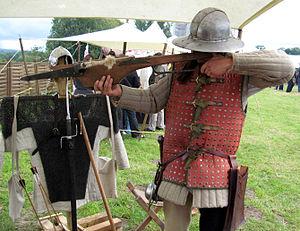
L'arbalétrier est un soldat de l'armée féodale muni d'une arbalète. Il fut très largement utilisé par les Français, lors des Croisades et de la guerre de Cent Ans, souvent comme mercenaire principalement génois.